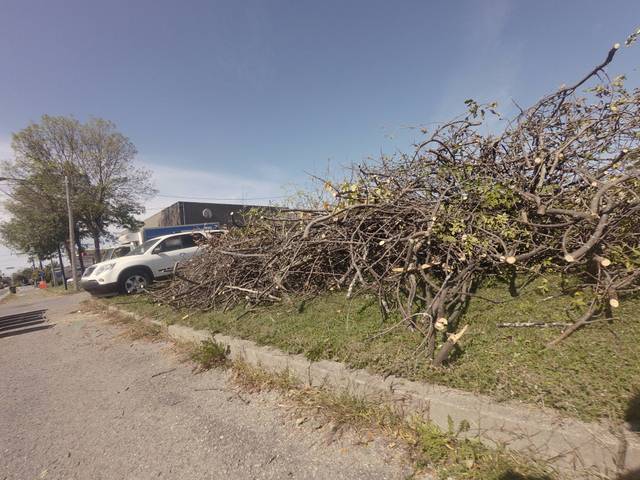
Region: Canada
Coordinates: 45.566, -73.923